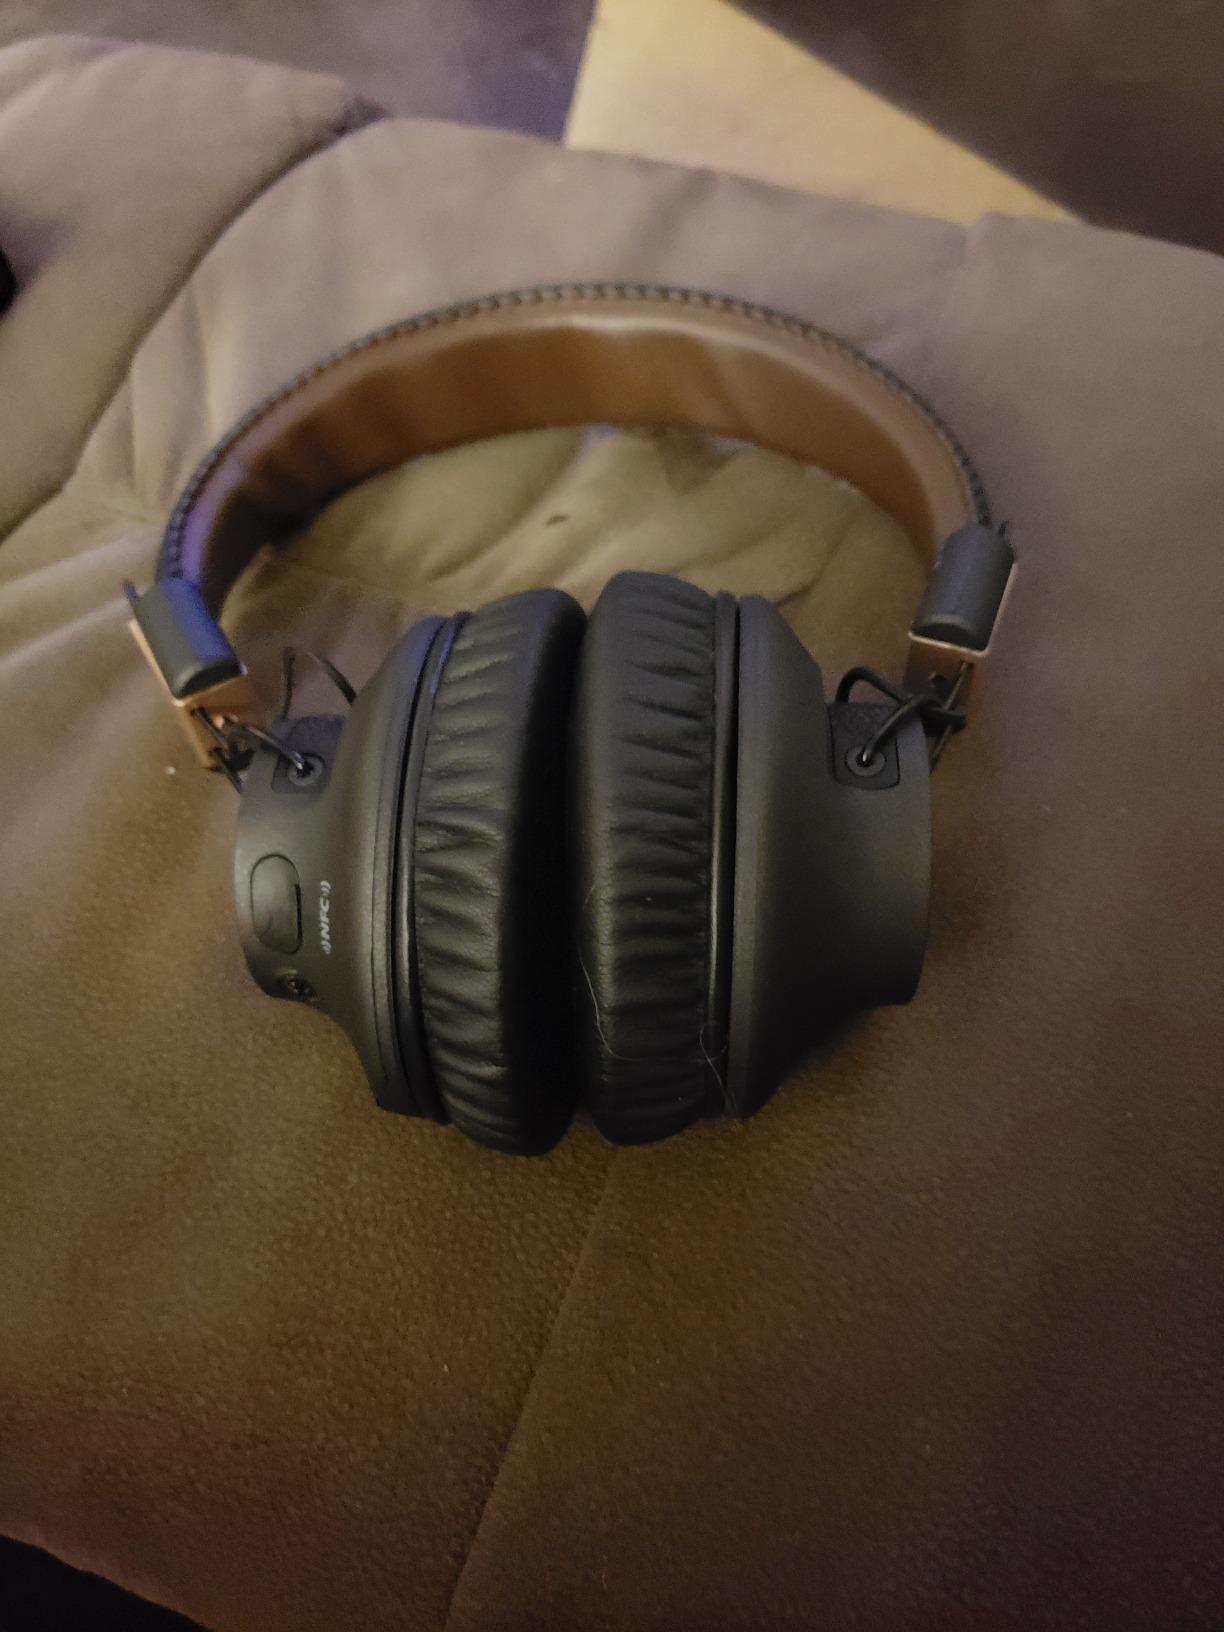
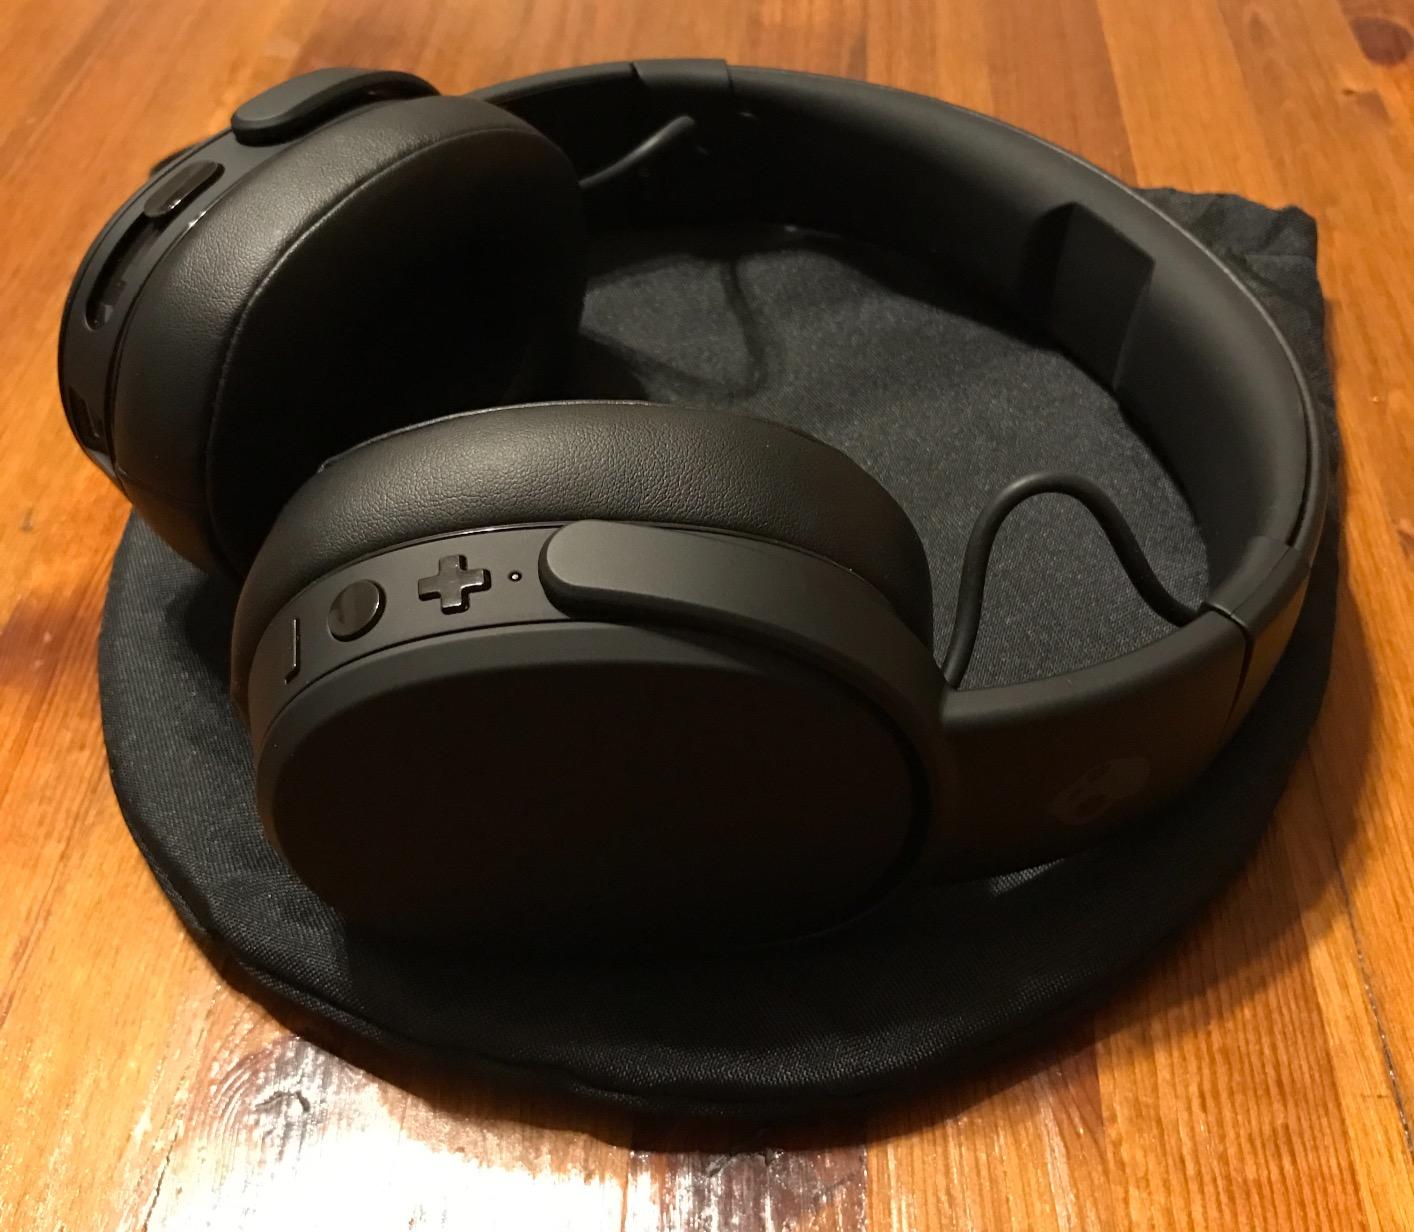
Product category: headphones
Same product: no